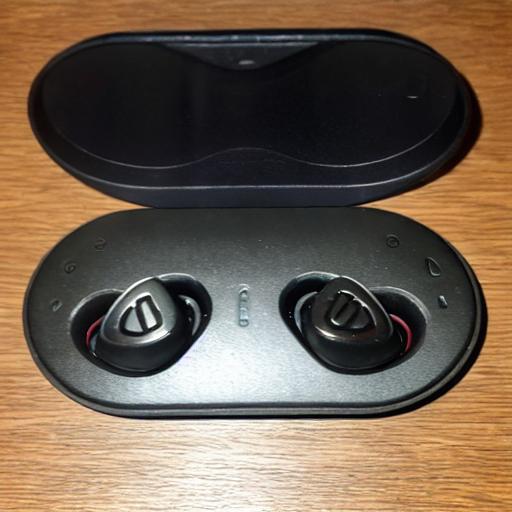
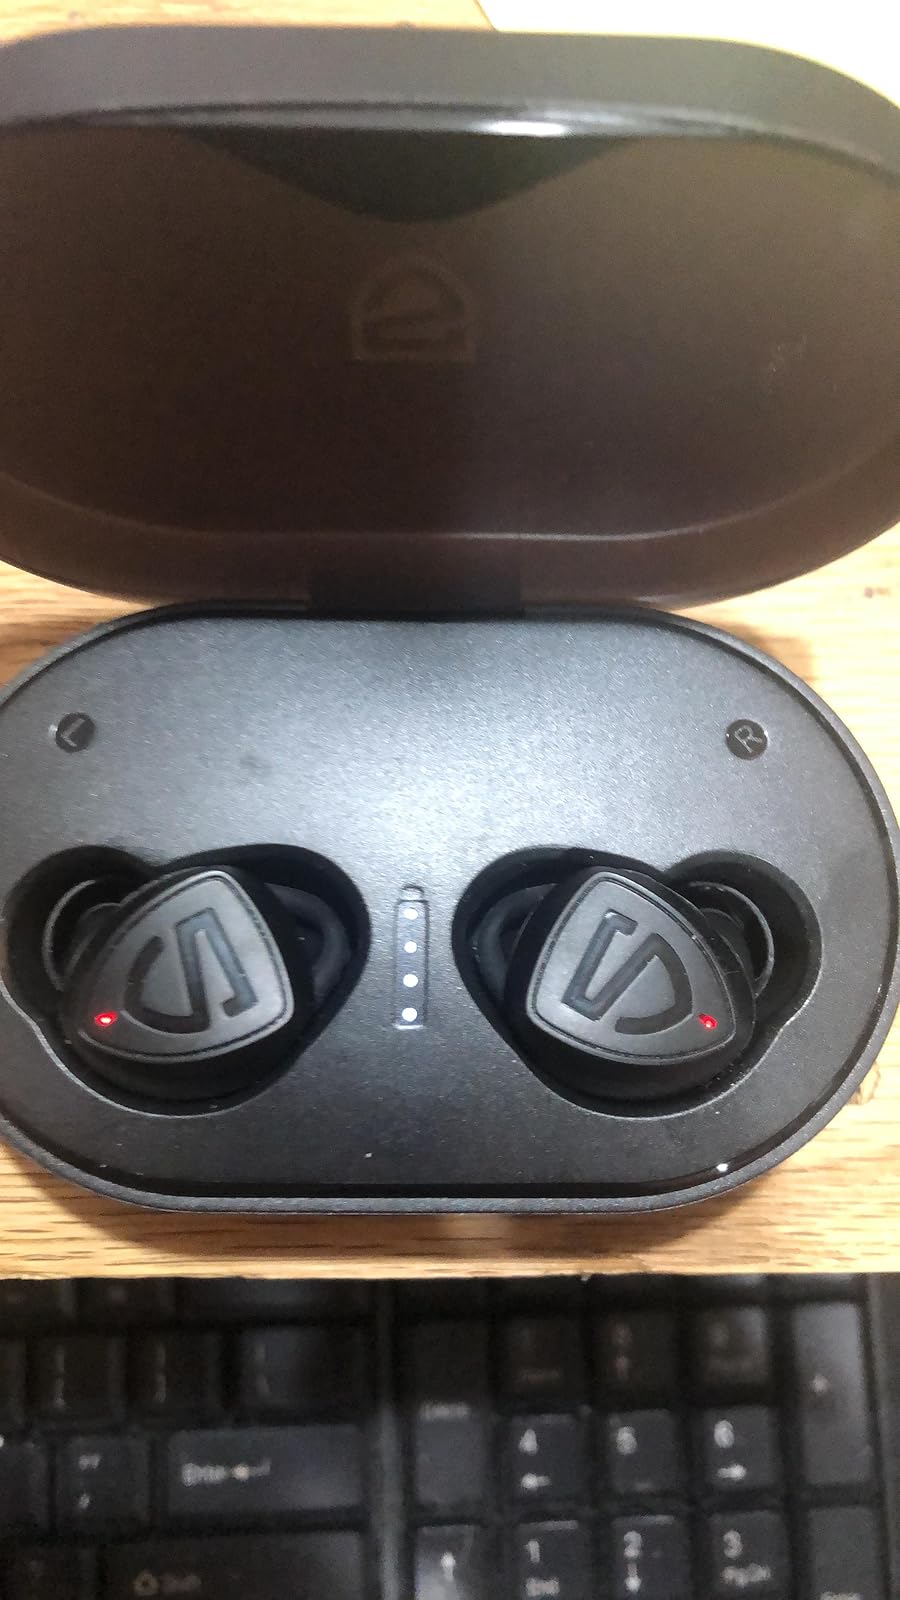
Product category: earbuds
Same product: no